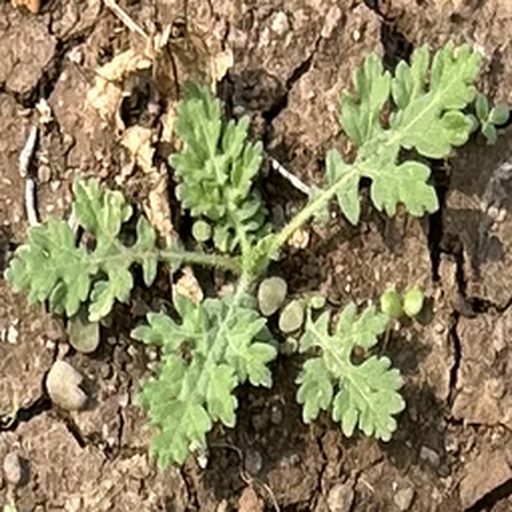
Weed species: Gajar_gavat_(Parthenium hysterophorus)